Megalosaurus

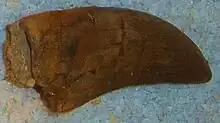
Referred tooth of "M. bucklandii"

The quarries at Stonesfield, which were worked until 1911, continued to produce "Megalosaurus bucklandii" fossils, mostly single bones from the pelvis and hindlimbs. Vertebrae and skull bones are rare. In 2010, Roger Benson counted a total of 103 specimens from the Stonesfield Slate, from a minimum of seven individuals. It has been contentious whether this material represents just a single taxon. In 2004, Julia Day and Paul Barrett claimed that there were two morphotypes present, based on small differences in the thighbones. In 2008 Benson favoured this idea, but in 2010 concluded the differences were illusory. A maxilla fragment, specimen OUM J13506, was, in 1869 assigned, by Thomas Huxley, to "M. bucklandii". In 1992 Robert Thomas Bakker claimed it represented a member of the Sinraptoridae; in 2007, Darren Naish thought it was a separate species belonging to the Abelisauroidea. In 2010, Benson pointed out that the fragment was basically indistinguishable from other known "M. bucklandii" maxillae, to which it had in fact not been compared by the other authors.